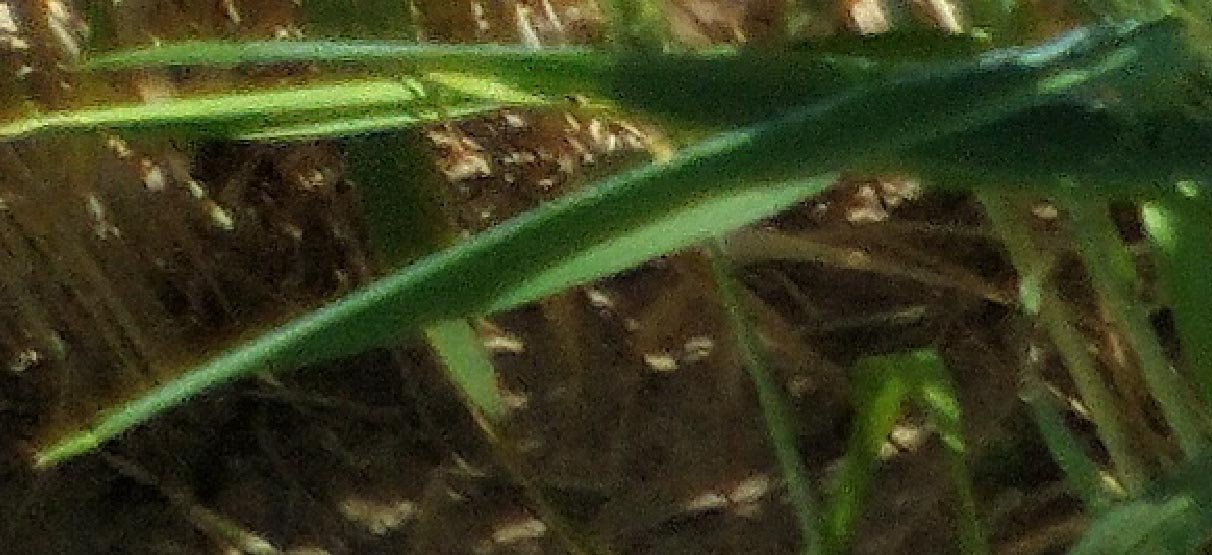
Label: Wheat___Healthy